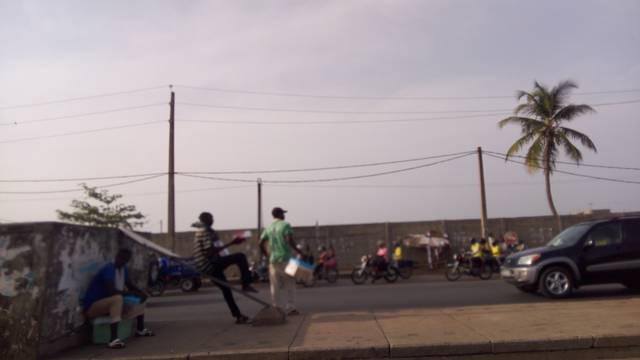
Region: Benin
Coordinates: 6.377, 2.388